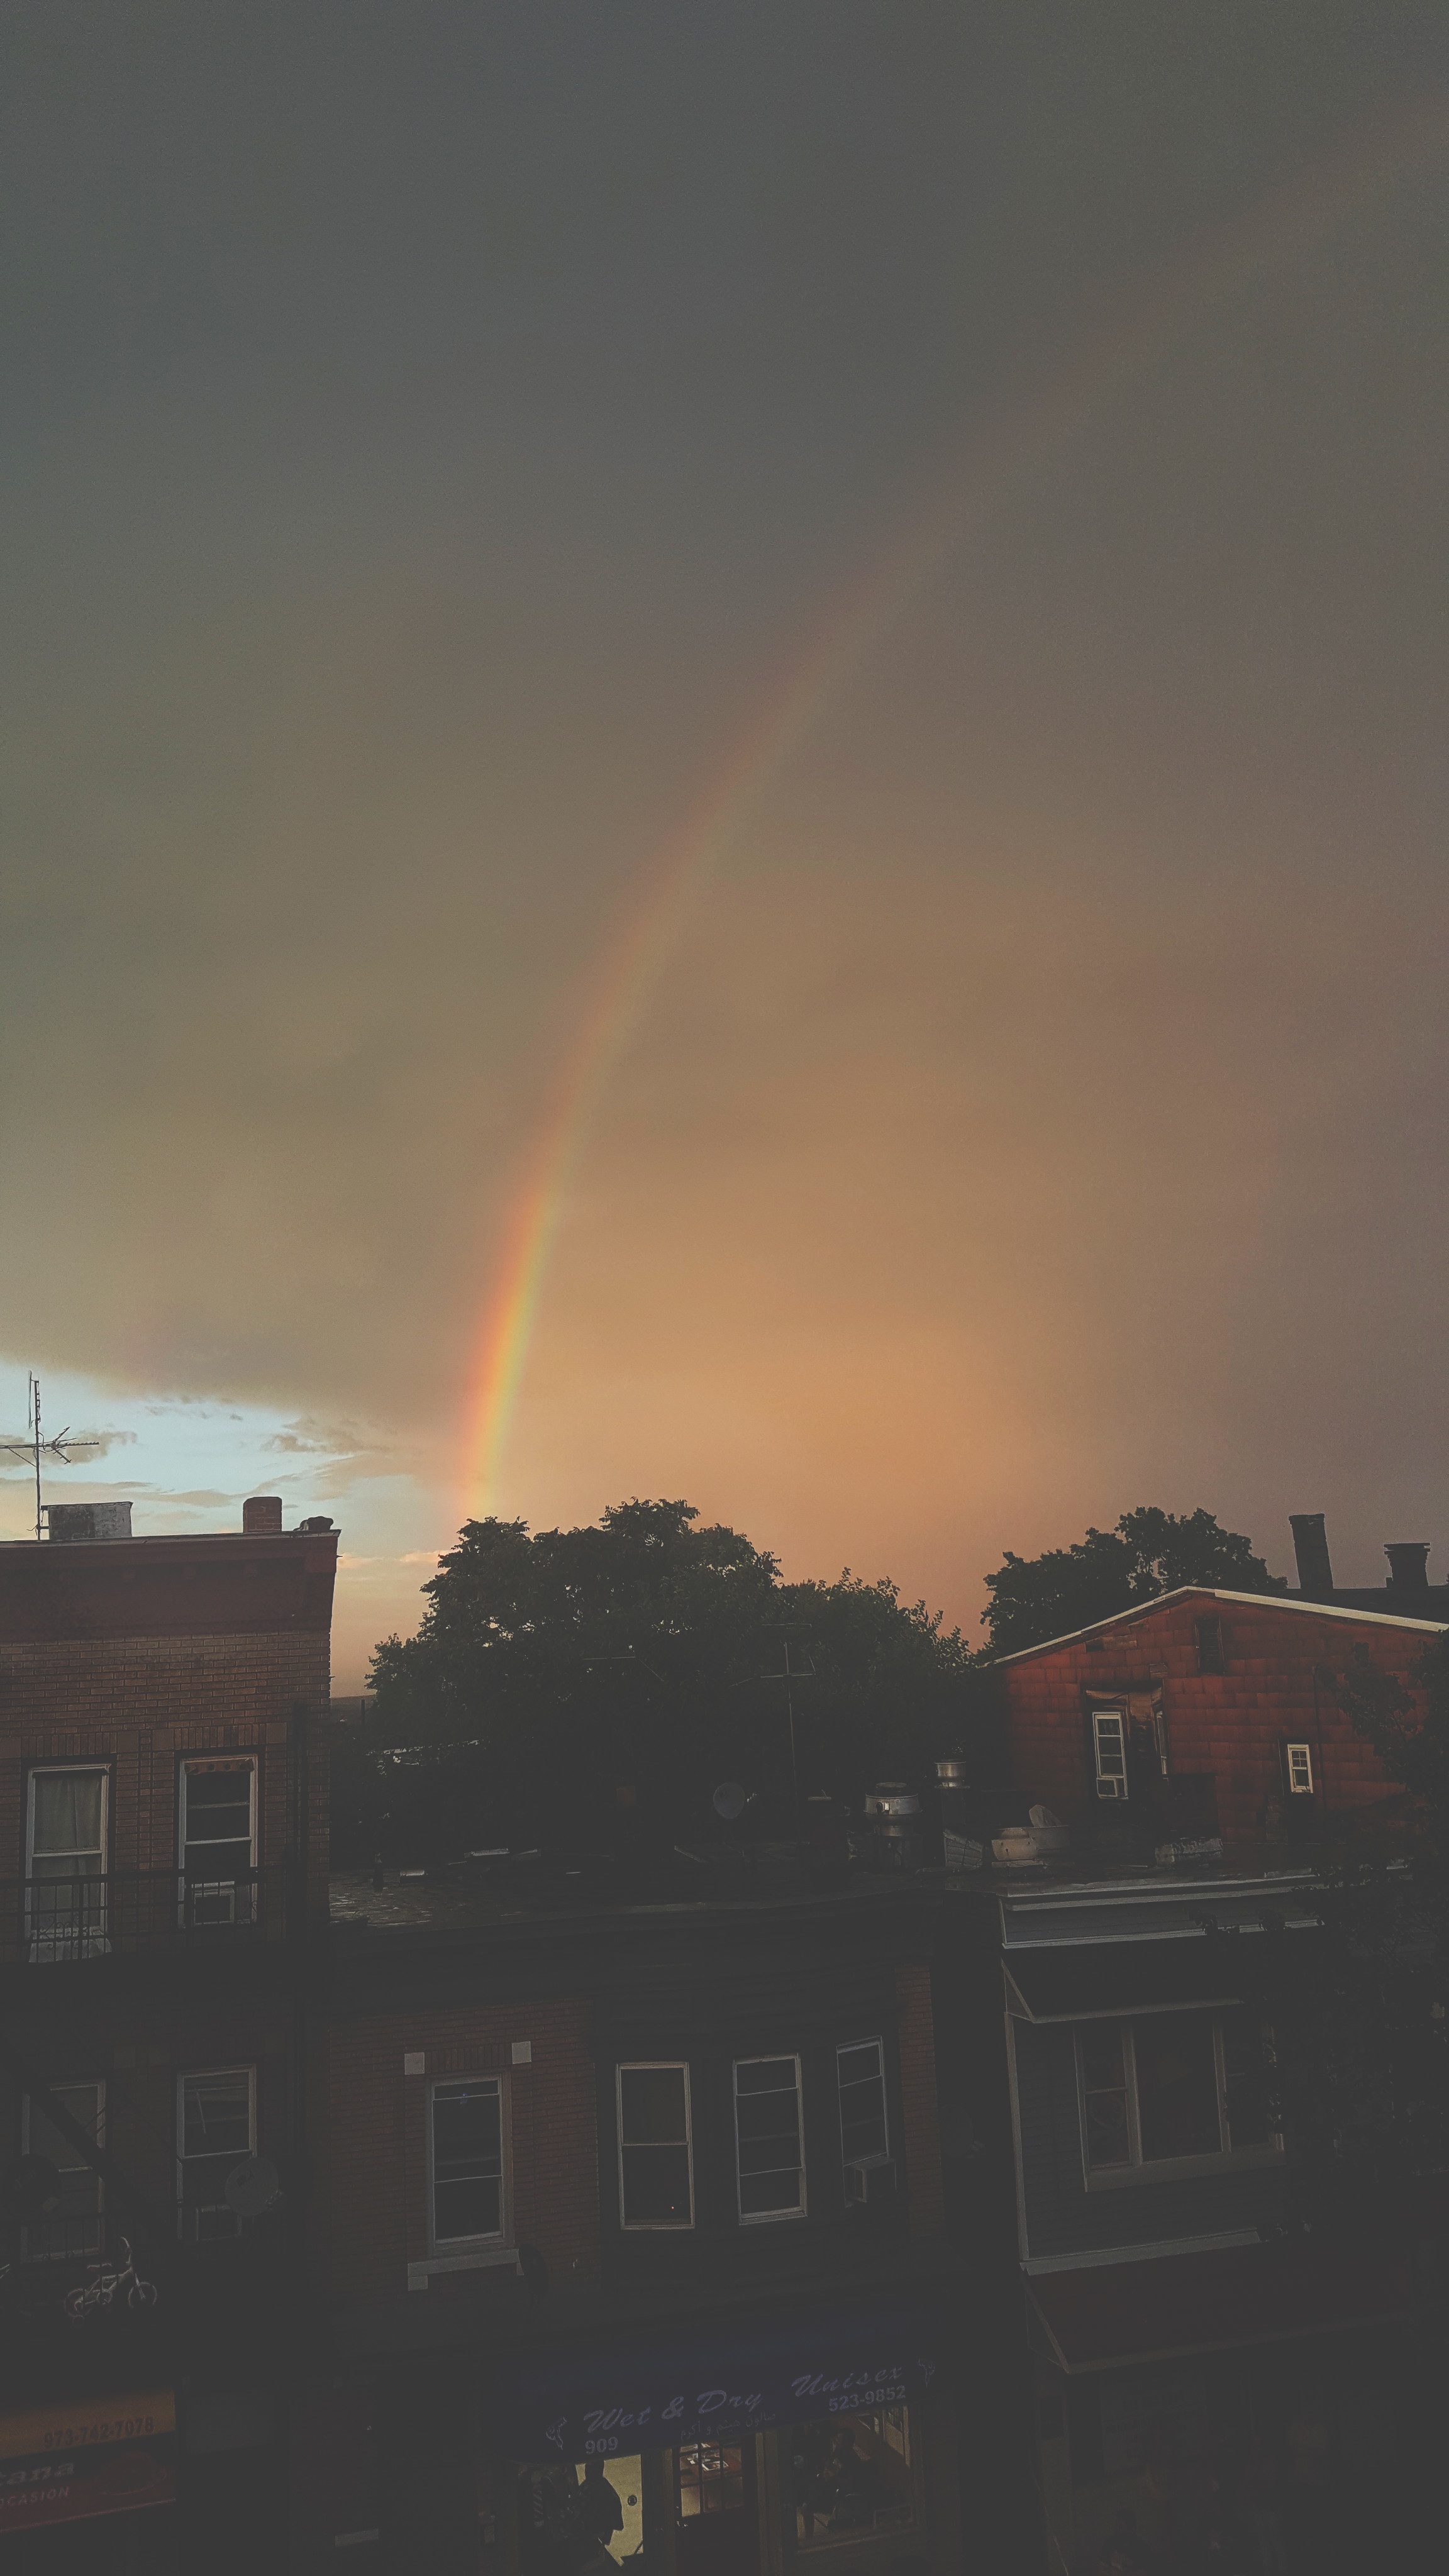
cloud, sky, sun, sunrise, sunset, sunlight, morning, dawn, atmosphere, dusk, evening, weather, rainbow, meteorological phenomenon, atmospheric phenomenon, atmosphere of earth